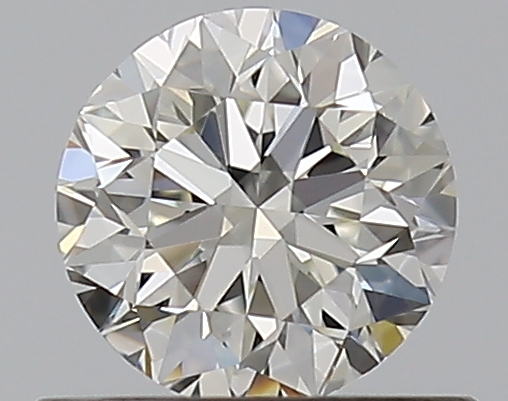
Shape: round
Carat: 0.5
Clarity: VS1
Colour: J
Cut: VG
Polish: EX
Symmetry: VG
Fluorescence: N
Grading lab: GIA
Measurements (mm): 4.93 x 4.99 x 3.21